Pearl hunting

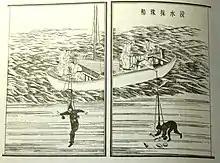
Woodblock illustration of a Chinese pearl-diving boat, Song Yingxing's 1637 "Tiangong Kaiwu" encyclopedia of technology

Before the beginning of the 20th century, the only means of obtaining pearls was by manually gathering very large numbers of pearl oysters or mussels from the ocean floor or lake or river bottom. The bivalves were then brought to the surface, opened, and the tissues searched. More than a ton were searched in order to find at least 3-4 quality beads.